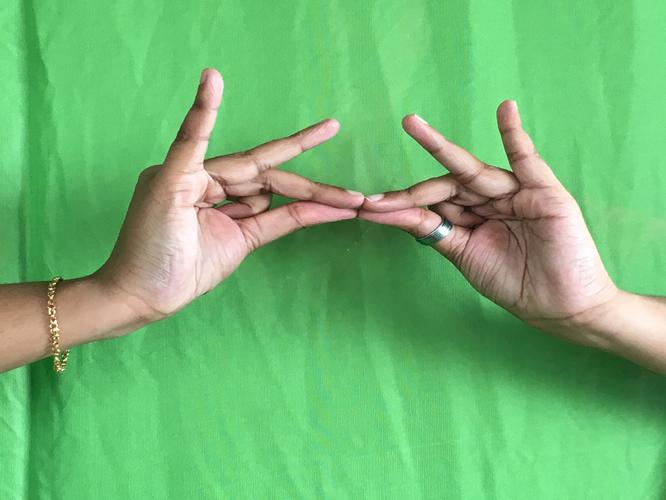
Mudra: Sakata
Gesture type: double_hand